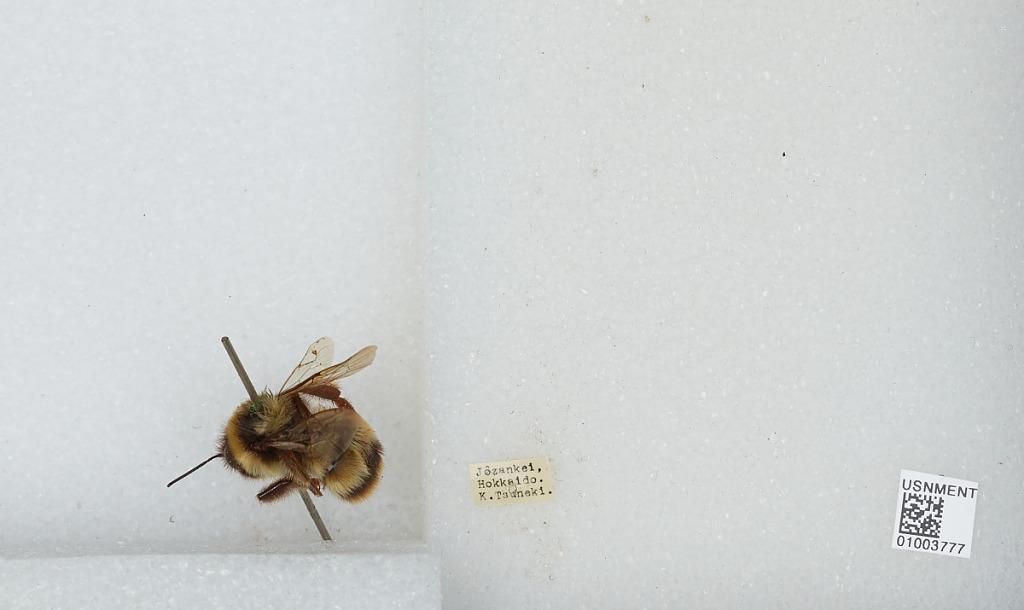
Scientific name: Bombus (Bombus) ignitus Smith
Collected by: K. Tsuneki
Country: Japan
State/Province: Hokkaido
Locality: Jozankei
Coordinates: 42.9692, 141.168